Enchanted (film)

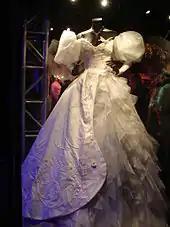
Giselle's wedding dress on display at the El Capitan Theatre

All the costumes in the film were designed by Mona May, who had previously worked on "Clueless" (1995), "The Wedding Singer" (1998), and "The Haunted Mansion" (2003). To create the costumes, May spent one year in pre-production working with animators and her costume department of twenty people, while she contracted with five outside costume shops in Los Angeles and New York City. She became involved in the project during the time when the animators were designing the faces and bodies of the characters as they had to "translate the costumes from two-dimensional drawings to live-action human proportion". Her goal was to keep the designs "Disneyesque to the core but bring a little bit of fashion in there and humor and make it something new". However, May admitted this was difficult "because they're dealing with iconic Disney characters who have been in the psyche of the viewing audience for so long".